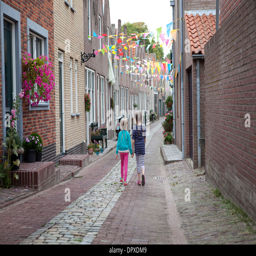
girls chatting and walking down a paved street in a town